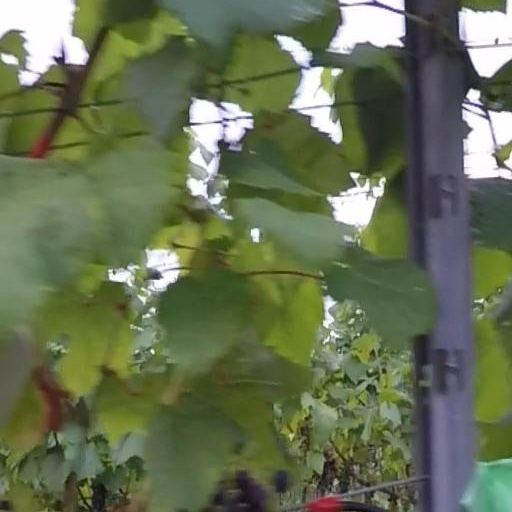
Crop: grape